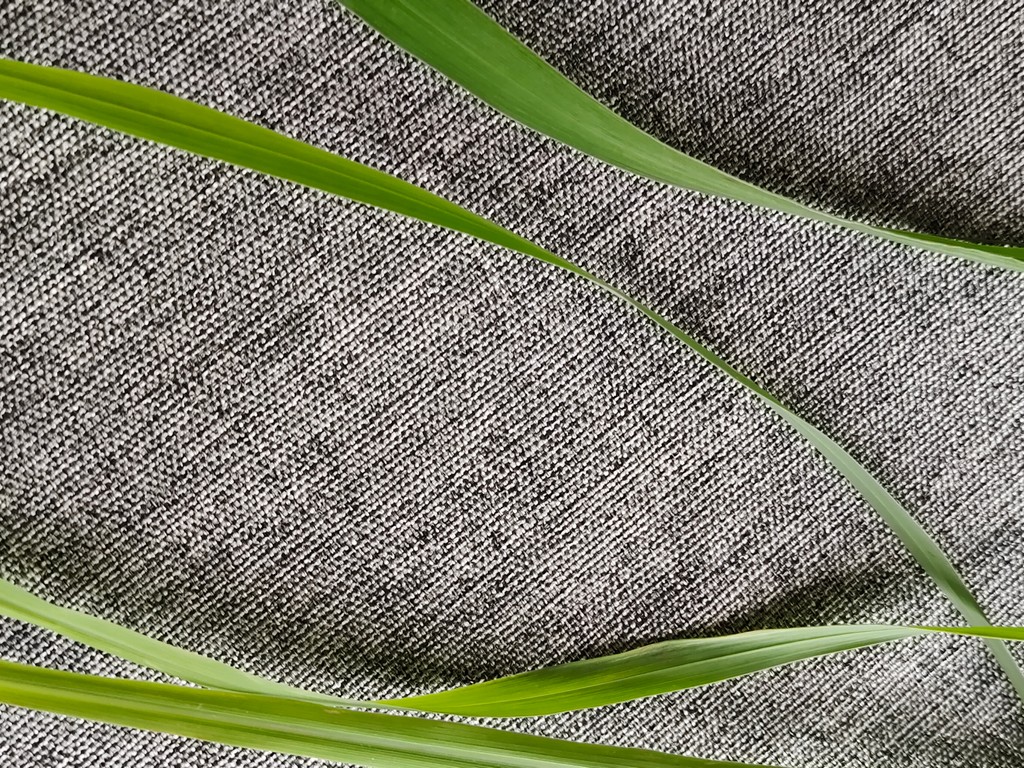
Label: Healthy